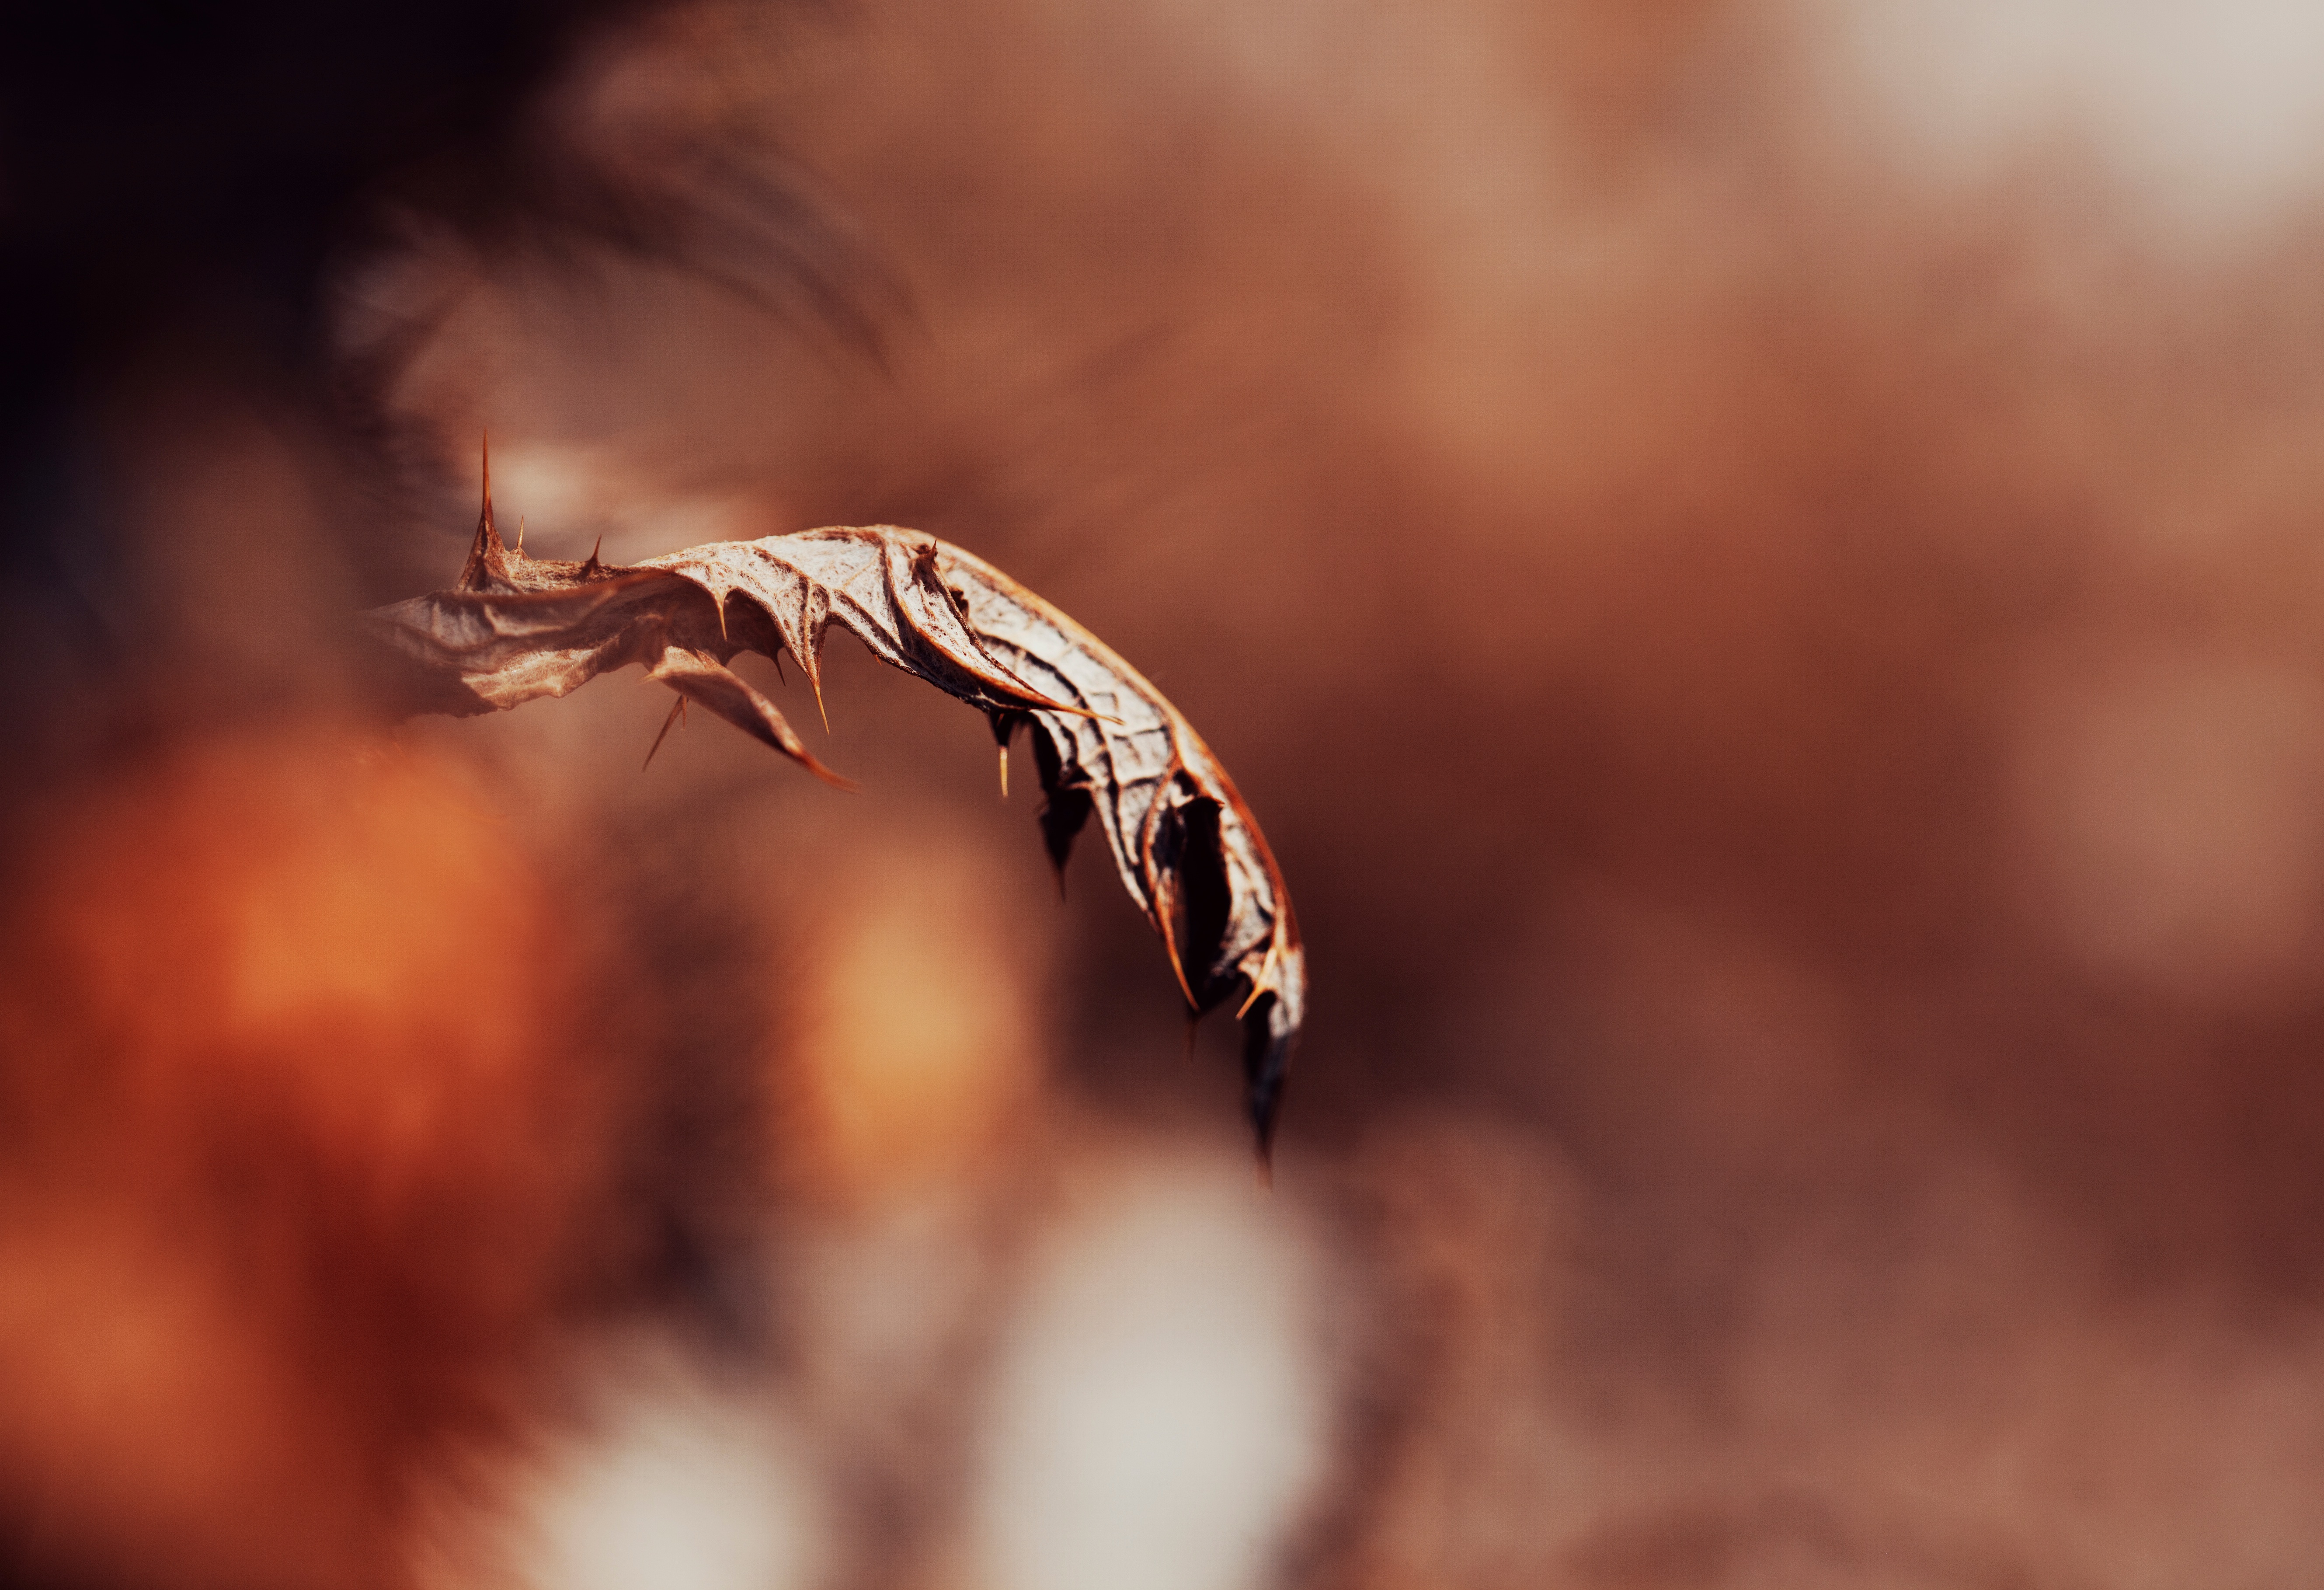
nature, branch, photography, sunlight, leaf, insect, autumn, fauna, invertebrate, close up, macro photography